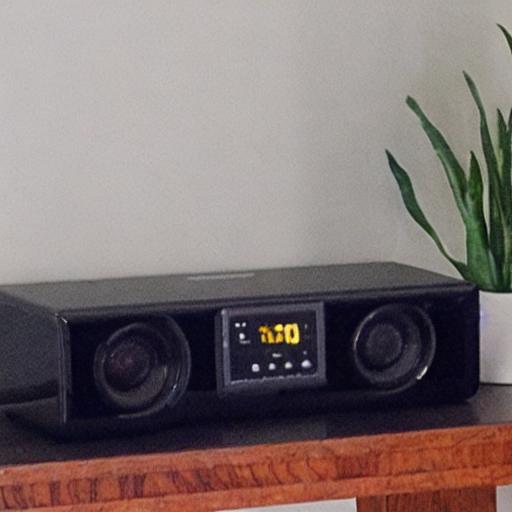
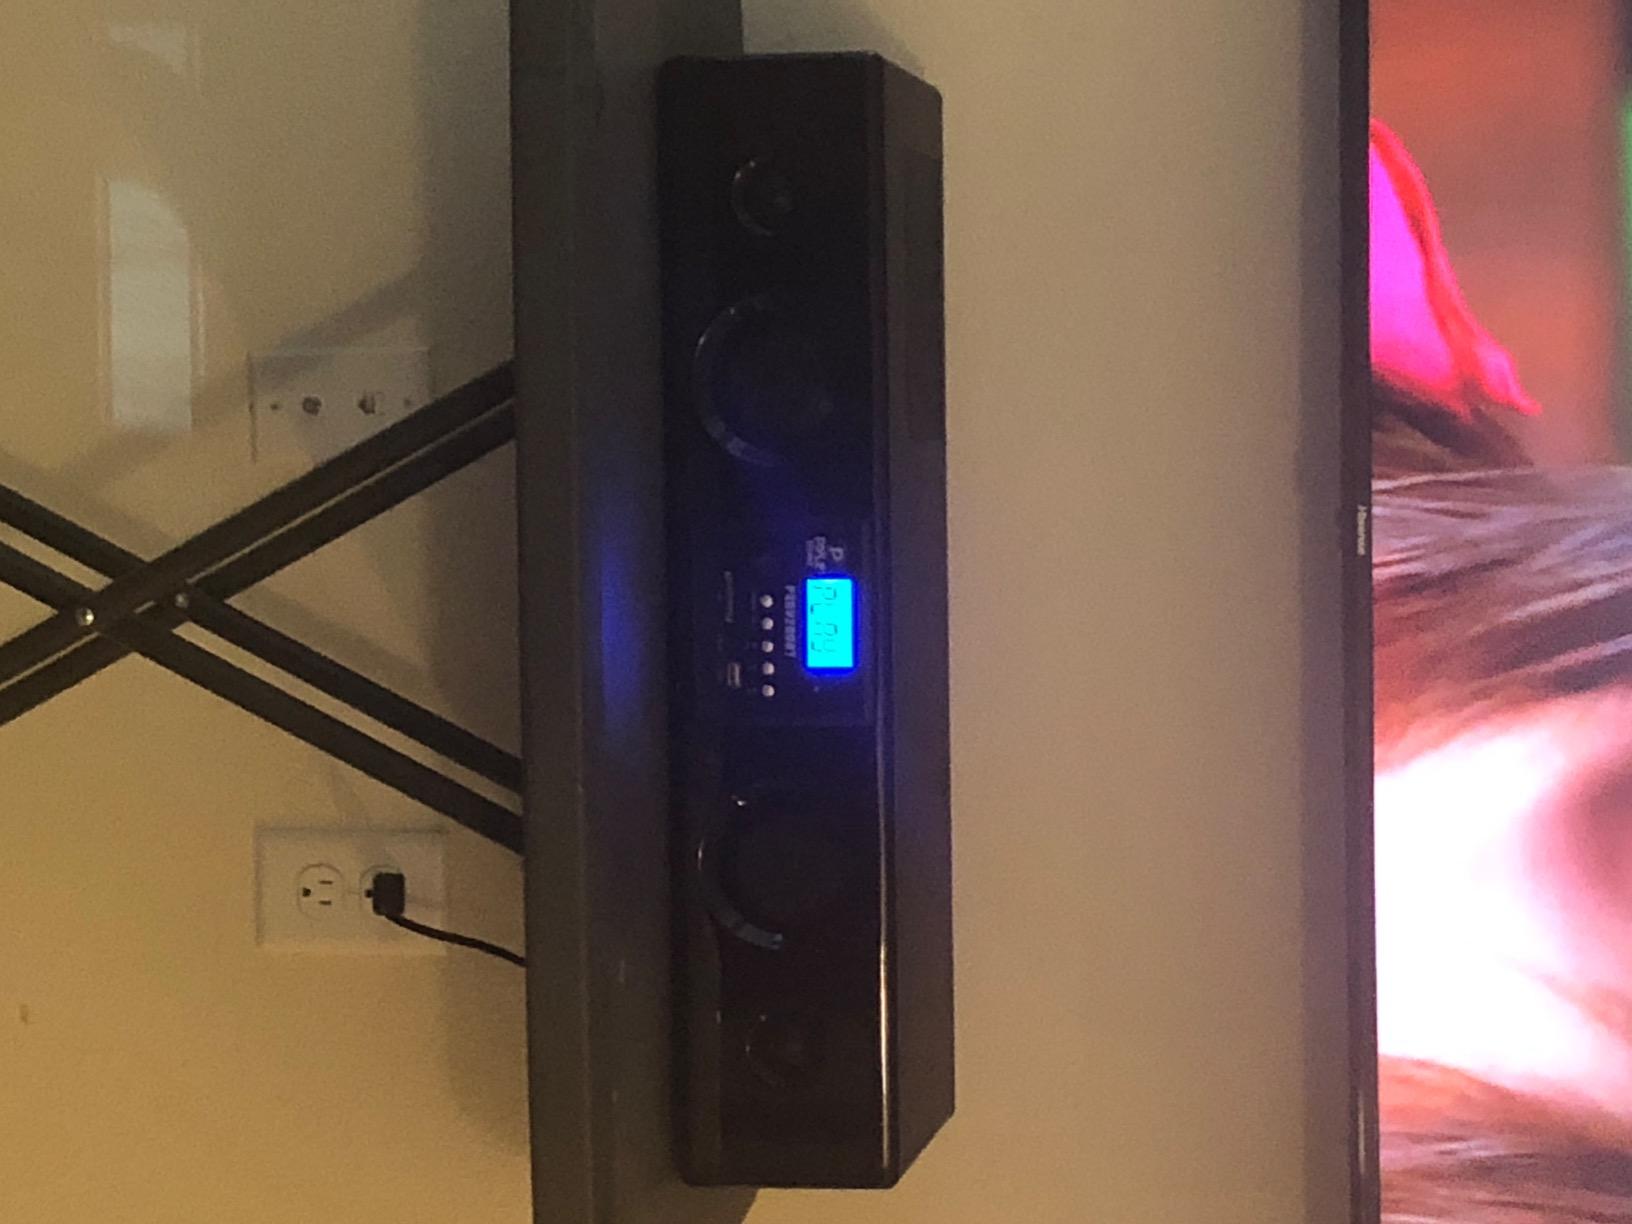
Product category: speaker
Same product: no